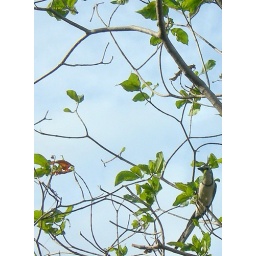
Tropical bird in a tree